Pontevedra

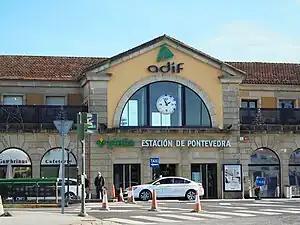
Pontevedra railway station

The urban transformation of Pontevedra and measures to reduce motorized traffic in the city centre have reduced by 67% the emissions of from fossil fuels in the capital since 1999 and have been reported by foreign and French television channels such as France 2, France 3, Canal+ or TF1 and the Swiss channel Radio Télévision Suisse RTS and other foreign televisions like Das Erste, NDR1 and ZDF in Germany, MBC TV in South Korea, the Canadian Broadcasting Corporation in Canada or Seven Network in Australia. The city has also been featured in reports by English-language channels and publications such as Bloomberg Television, Fast Company and Outrider (United States) or the Daily Express and The Guardian (United Kingdom).